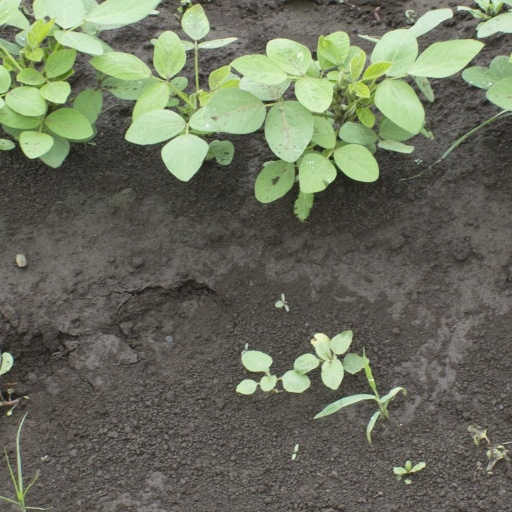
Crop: soybean